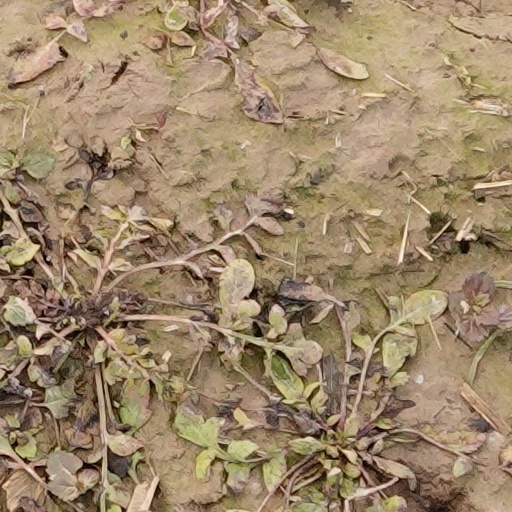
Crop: wheat